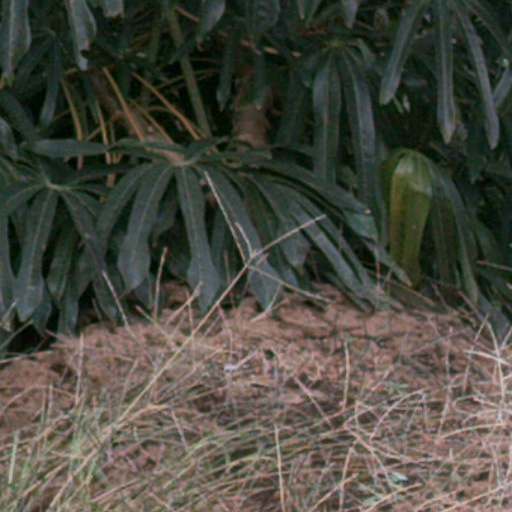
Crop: cassava